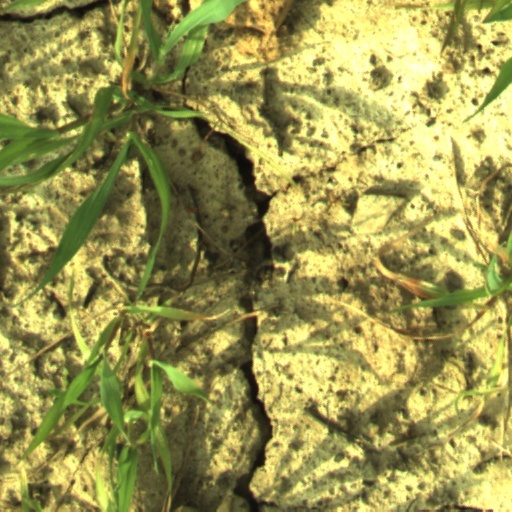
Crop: wheat